Grič Tunnel (Zagreb)

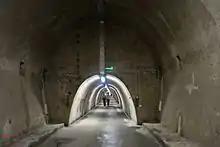
View from the central hall

In the early 21st century, there were several proposals to remodel the tunnel. Proposals included a "museum of senses", and a lift to allow people to reach Gornji Grad from the Tuškanac parking garage without climbing the steep hill on foot. Both proposals were shelved.